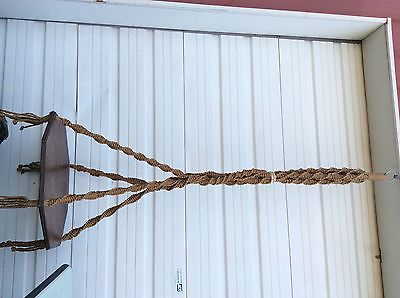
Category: table